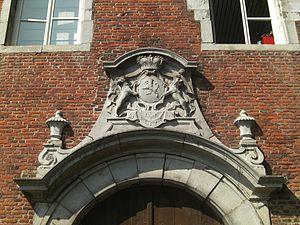
Château de Monceau-sur-Sambre (Charleroi - Belgique)
Le château de Monceau-sur-Sambre est un monument classé situé à Monceau-sur-Sambre, section de la ville belge de Charleroi, dans la province de Hainaut.